Anna and the French Kiss

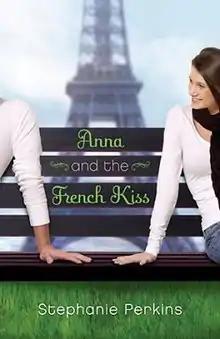

Anna and the French Kiss is the 2010 debut novel of Stephanie Perkins. The book was published on December 2, 2010, through Dutton Juvenile and was written during National Novel Writing Month. The book was followed with the sequels "Lola and the Boy Next Door" and "Isla and the Happily Ever After".